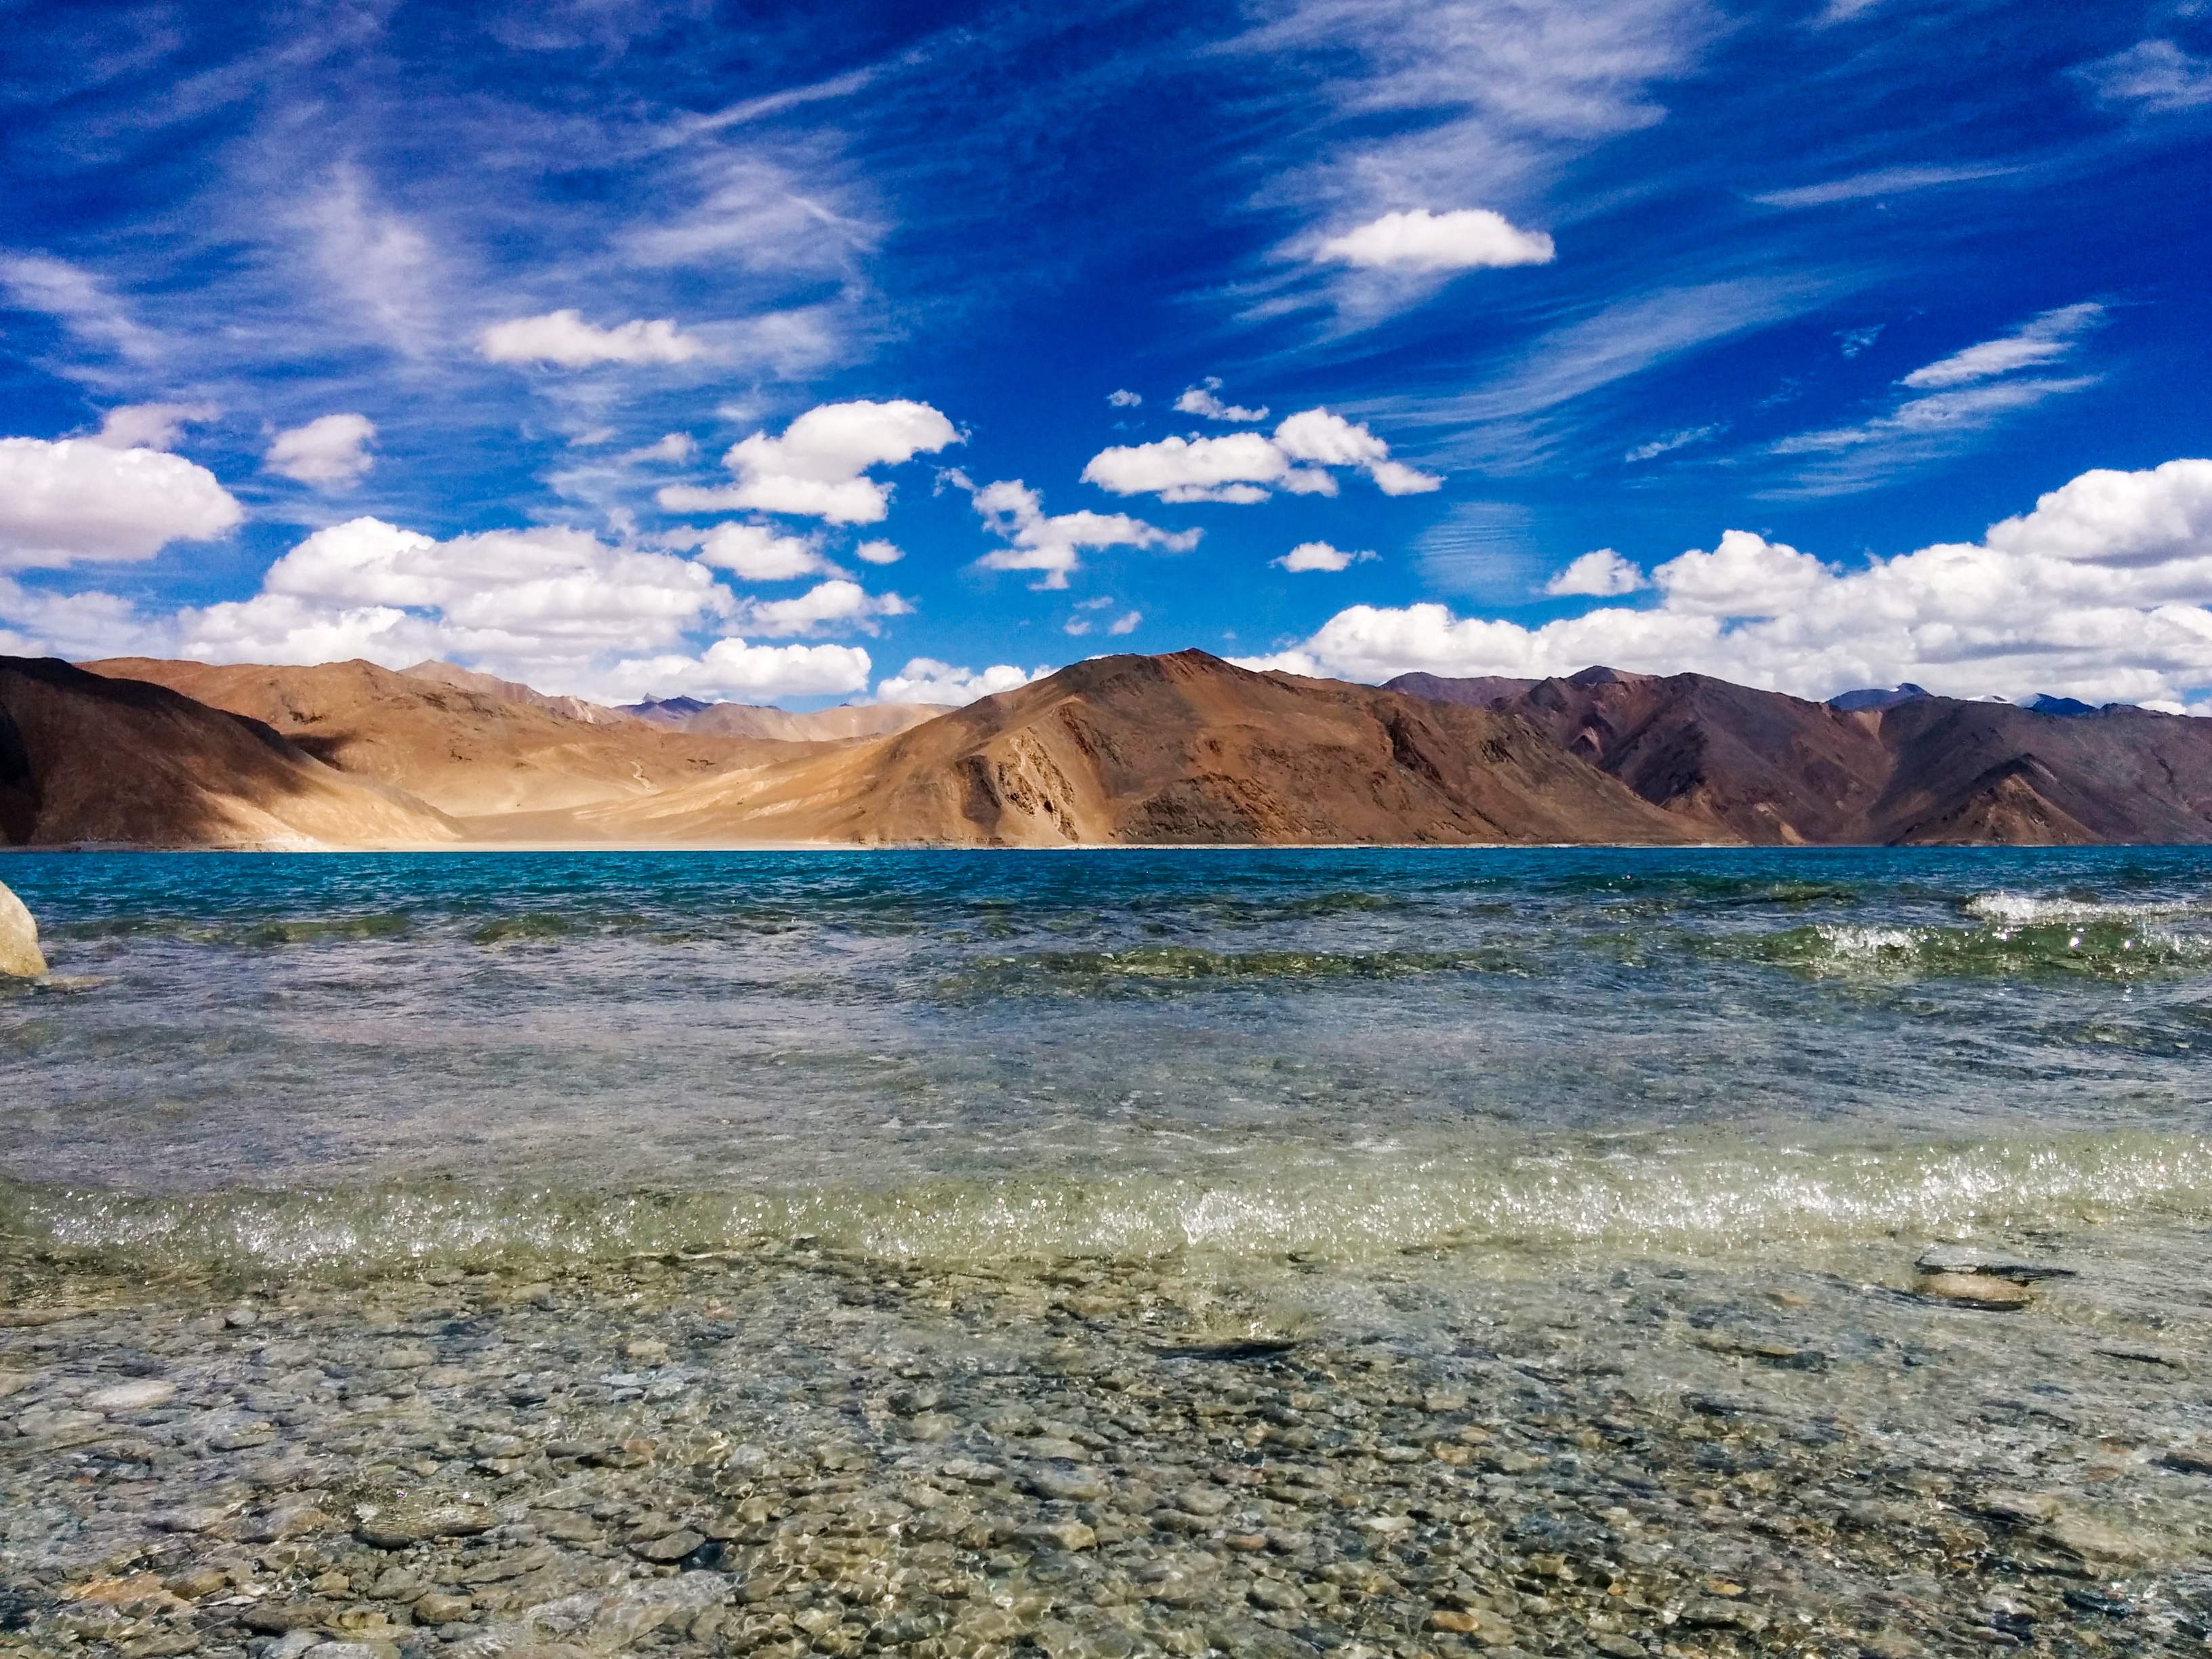
beach, landscape, sea, coast, water, rock, ocean, horizon, wilderness, mountain, cloud, sky, shore, wave, lake, mountain range, cliff, cove, reflection, bay, terrain, body of water, badlands, plateau, loch, landform, geographical feature